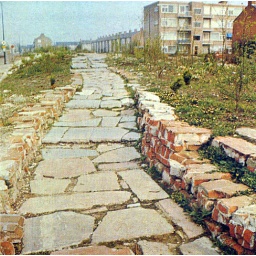
De Kennedylaan in de begin jaren 70 bij het begin van de aanleg door Le Roy